Gonzo (Muppet)

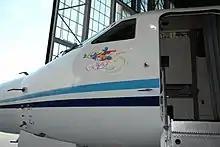
NOAA's Gulfstream IV "N49RF", named for Gonzo.

Gonzo is also the namesake to the CT-142 Bombardier Dash 8 used by the Canadian Armed Forces for Air Combat Systems Officer training due to the blue paint job and elongated nose housing a specialized radar. A similar flying example is the Gulfstream IV light jetliner bearing US registration "N49RF", flown for severe weather research by the US Federal National Oceanic and Atmospheric Administration, and is also named for Gonzo as portside nose art.